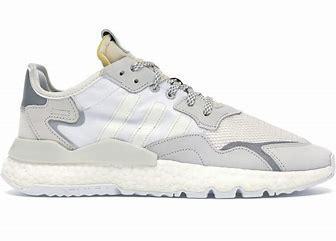
Brand: adidas
Model: Nite Jogger Athletic